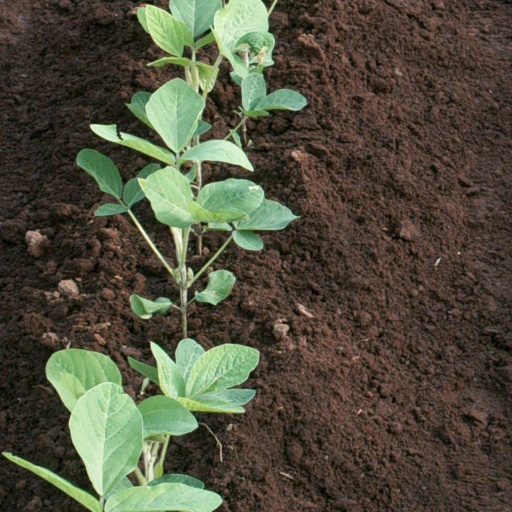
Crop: soybean